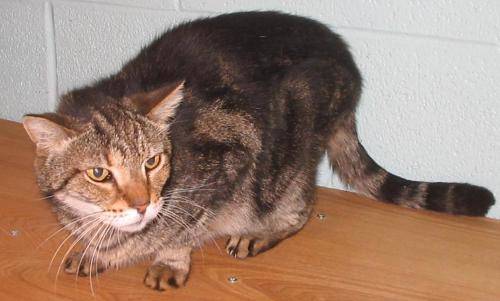
Label: cat